Naumburg-Roßbach station

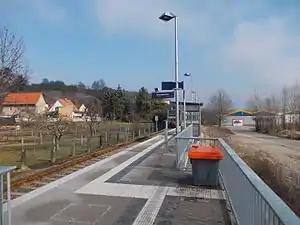
2013

Naumburg-Roßbach station is a railway station in the Roßbach district in the town of Naumburg, located in the Burgenlandkreis district in Saxony-Anhalt, Germany.